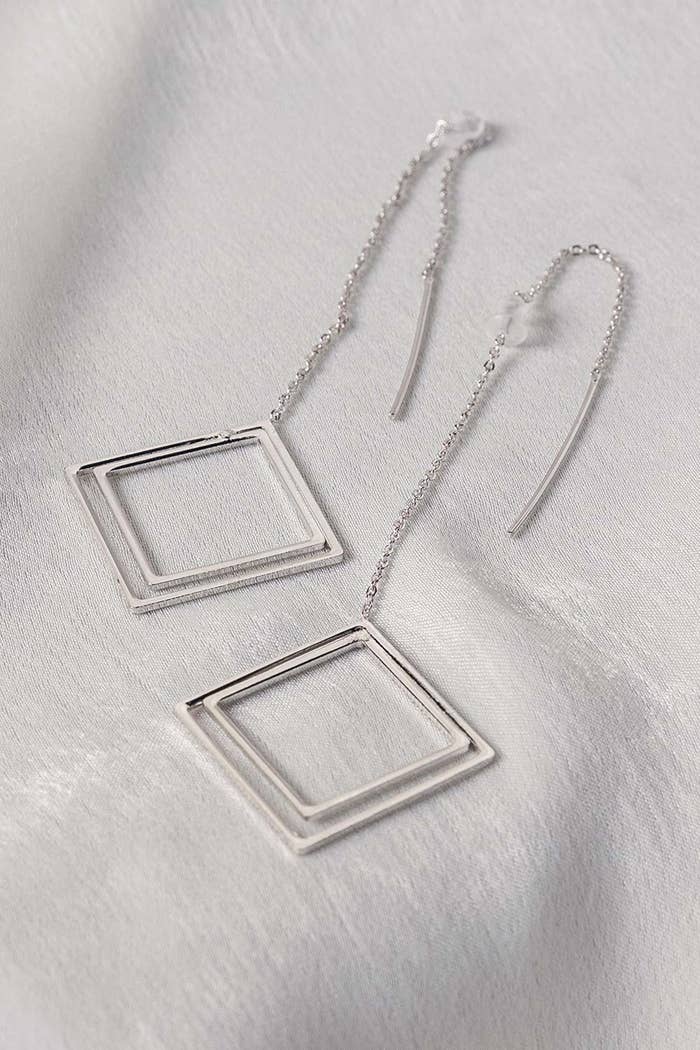
silver square drop earring